Answer in natural language. Consider the 3D positions of the objects in the scene and not just the 2D positions in the image. Is the centerpoint of  black glossy countertop at a higher height than potted houseplant with lush green foliage? Choose between the following options: yes or no
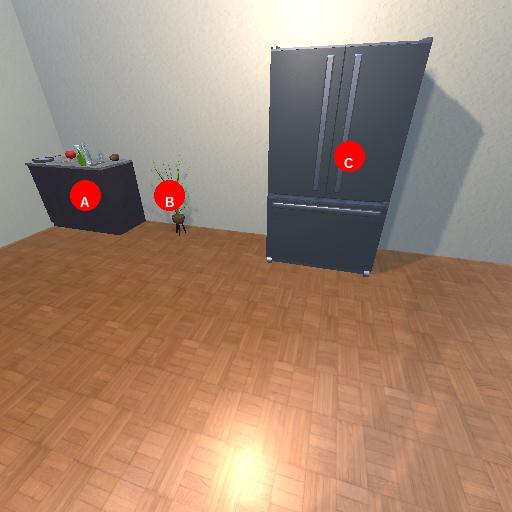
<answer>no</answer>